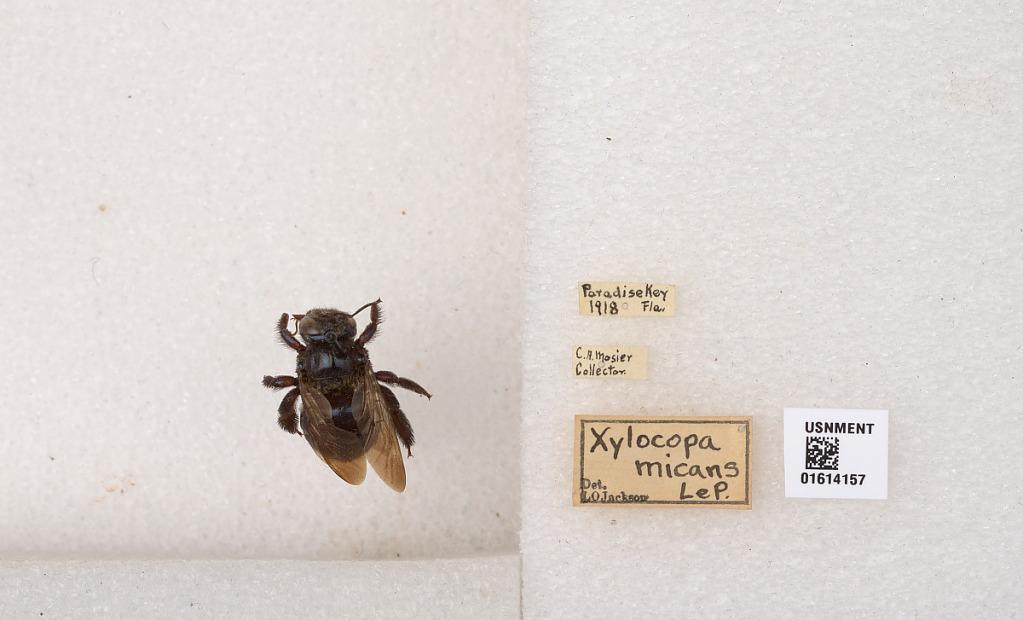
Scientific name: Xylocopa (Schonnherria) micans Lepeletier
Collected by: Menke
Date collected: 1918-1-1
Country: United States
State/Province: Florida
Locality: Paradise Key
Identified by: Jackson, L. O.